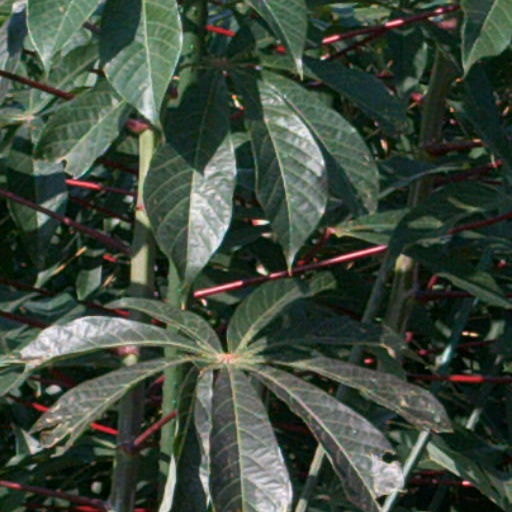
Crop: cassava